James Hutton

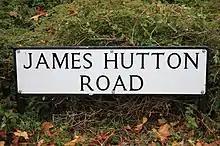
Street sign in the Kings Buildings complex in Edinburgh to the memory of James Hutton

It was not merely the earth to which Hutton directed his attention. He had long studied the changes of the atmosphere. The same volume in which his "Theory of the Earth" appeared contained also a "Theory of Rain". He contended that the amount of moisture which the air can retain in solution increases with temperature, and, therefore, that on the mixture of two masses of air of different temperatures a portion of the moisture must be condensed and appear in visible form. He investigated the available data regarding rainfall and climate in different regions of the globe, and came to the conclusion that the rainfall is regulated by the humidity of the air on the one hand, and mixing of different air currents in the higher atmosphere on the other.